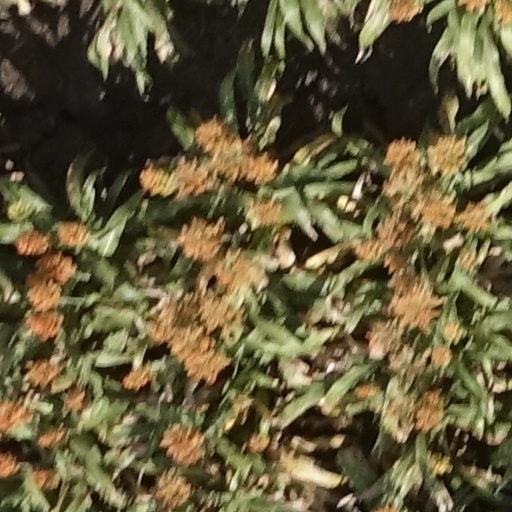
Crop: sorghum